Theophile Papin

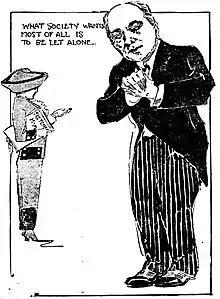
Papin is interviewed by reporter-artist Marguerite Martyn in this sketch which Martyn drew; published in the "St. Louis Post-Dispatch" on December 18, 1910.

Papin was born in St. Louis on April 23, 1857, the son of Theophile Papin (c. 1827 – 1902) of St. Louis and Julia Henry of Illinois. He had a brother, Edward V., and two sisters, Julia and Mrs. Gerald M. Borden.